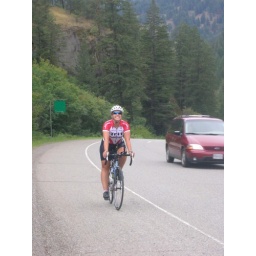
Cole with a big smile making it look too easy near the top of the yellow lakes hill